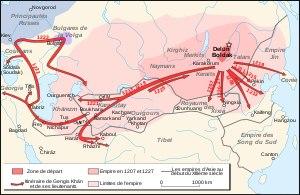
Une guerre d'anéantissement est une guerre qui a pour finalité, la destruction de l'un des deux partis, de l'une des deux nations ou encore de l'une des deux idéologies en présence.
La bataille de la rivière Kalka se déroule sur les rives de la Kalka, dans l'actuelle Ukraine, le 31 mai 1223 ou 1222. Elle oppose une avant-garde de la cavalerie de l'empire mongol, commandée par Djebé et Subötaï, à une coalition rassemblant les princes Rus' de Galicie-Volhynie, de Kiev, de Tchernikov et de Smolensk appelés au secours par le khan des Coumans. Elle s'achève par une nette victoire des Mongols et préfigure le début de l'invasion de la Russie par les Mongols de Gengis Khan et, par suite, le début du joug mongol sur la Russie, qui s'étale sur près de trois siècles.
Gengis Khan, d'abord nommé Temüjin, né vers 1155/1162 pendant le Khamag Mongol, dans ce qui correspond à l'actuelle province de Khentii en Mongolie, mort en août 1227 dans l'actuel Xian de Qingshui, est le fondateur de l'Empire mongol, le plus vaste empire continu de tous les temps, estimé lors de son extension maximale à 33,2 millions de km² en 1268 sous Kubilai Khan.